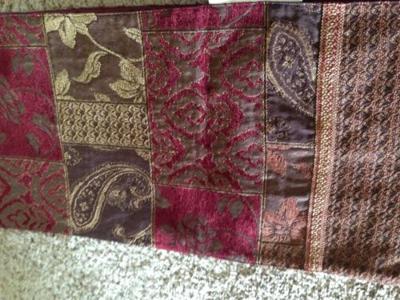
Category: table